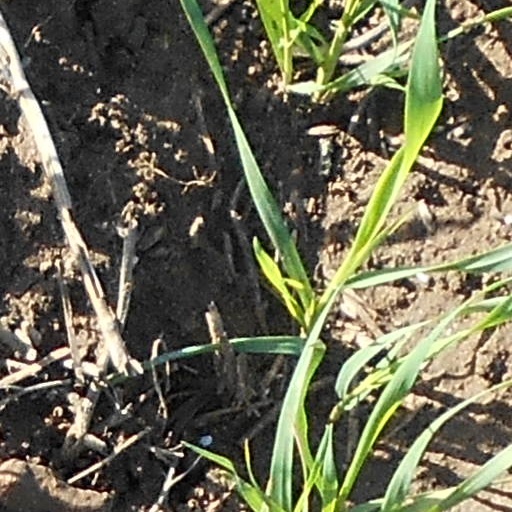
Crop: wheat